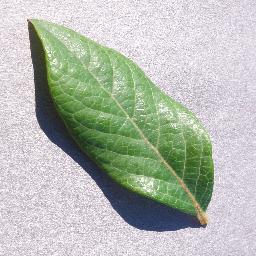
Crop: blueberry
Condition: healthy